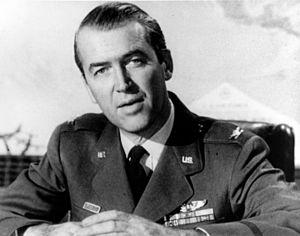
James Stewart, né le 20 mai 1908 à Indiana en Pennsylvanie et mort le 2 juillet 1997 à Los Angeles, est un acteur américain.